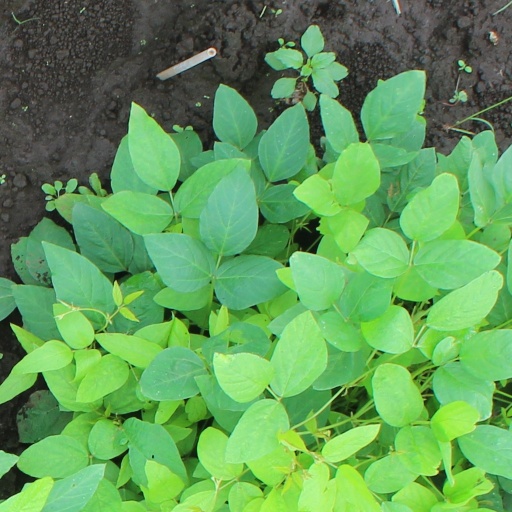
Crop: soybean